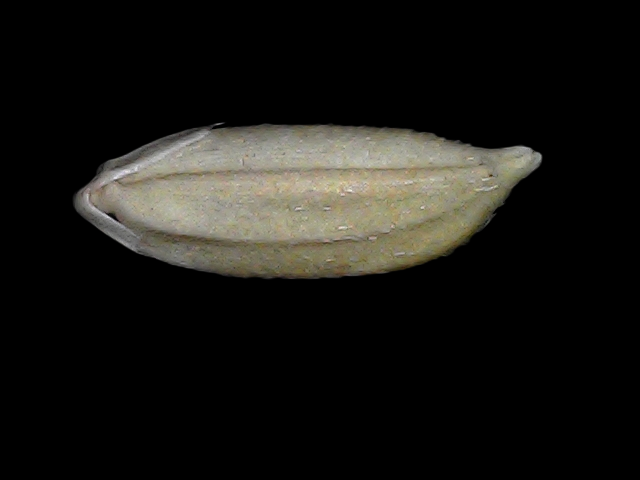
Rice variety: Bd34